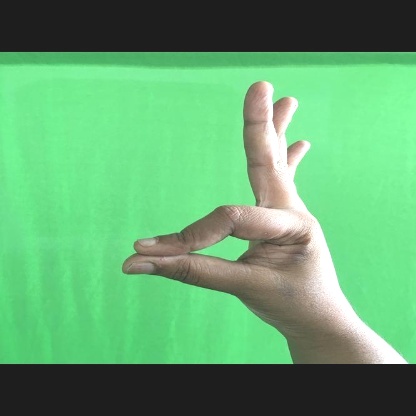
Mudra: Hamsasyam